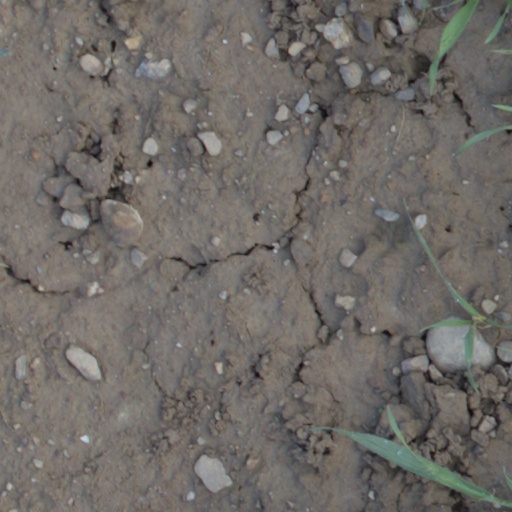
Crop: wheat